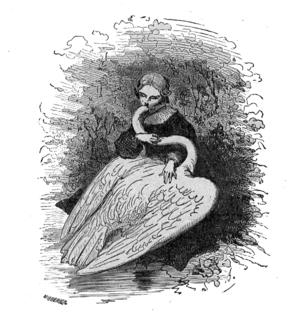
Pour la source voir
Les Cygnes sauvages est un conte de Hans Christian Andersen, paru en 1838 dans la deuxième livraison de ses contes de fées, traduit de l'allemand, sous le titre danois Eventyr fortalte for børn. Il est issu d'un conte traditionnel danois publié en 1823 par Matthias Winther.